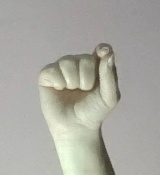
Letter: fa